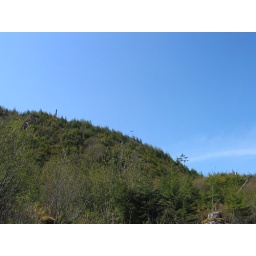
The bird flying just above the mountain is a bald eagle. Alaska has hundreds of these &amp;quot;national birds.&amp;quot;